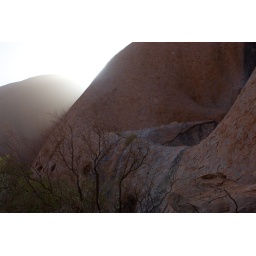
Taken while walking around the base. I like how the tree almost looks like cracks in the rock.